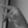
ASL letter: P